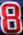
Number: 8